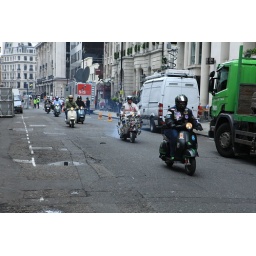
Great Marlborough street, Mods op Vespa's en Lambretta's in het kader van 50 jaar Carnaby street